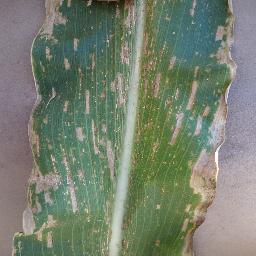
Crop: corn
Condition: (maize)_cercospora_spot_gray_spot